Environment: real
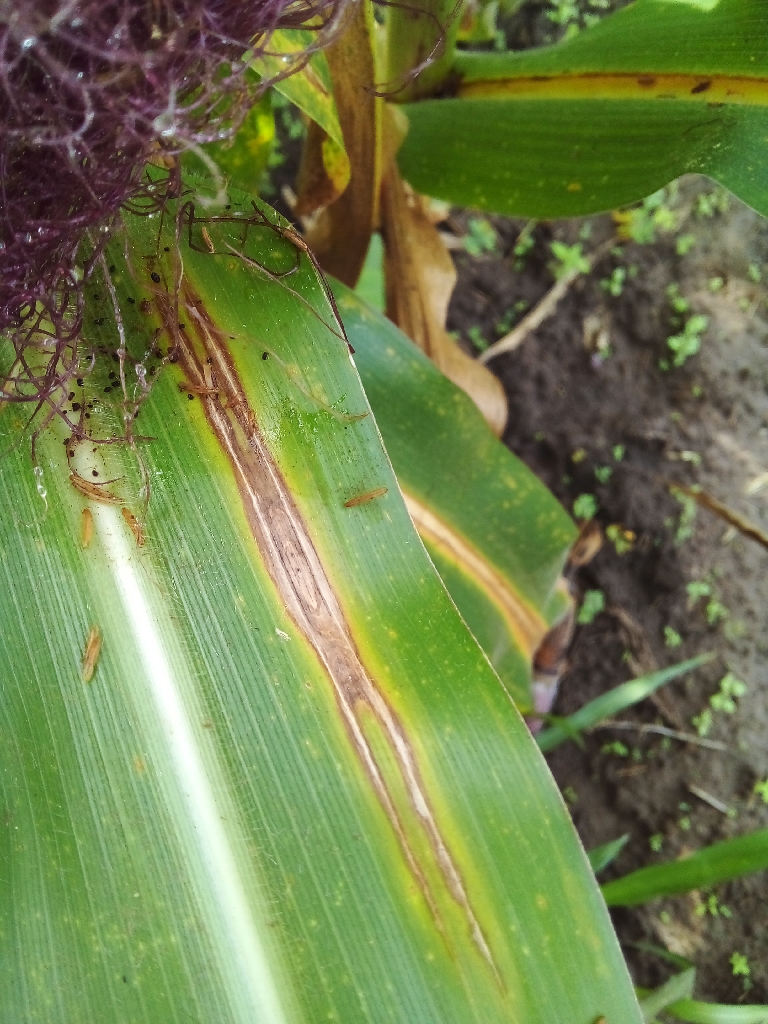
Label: northern_corn_leaf_blight